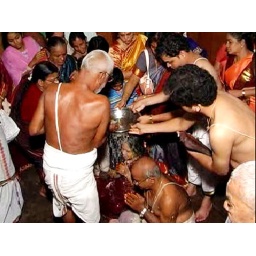
Jai Anand, Priya manni and I took plate with holes to shower with water in the evening.